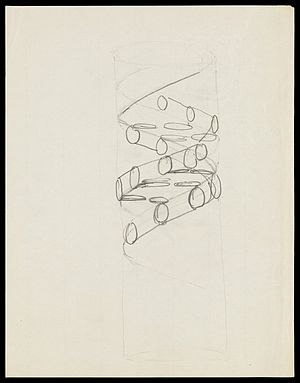
DNA / Anvendelse inden for teknologi / Informationslagring
Blyantskladde af DNA-dobbelthelixen af Francis Crick i 1953
Deoxyribonukleinsyre er et molekyle, som bærer på de fleste af de genetiske instruktioner, der bruges ved vækst, udvikling, funktion og reproduktion af alle kendte levende organismer og mange vira. DNA og RNA er nukleinsyrer, som sammen med proteiner, lipider og komplekse kulhydrater udgør de fire store typer makromolekyler, der er essentielle for alle kendte former for liv.